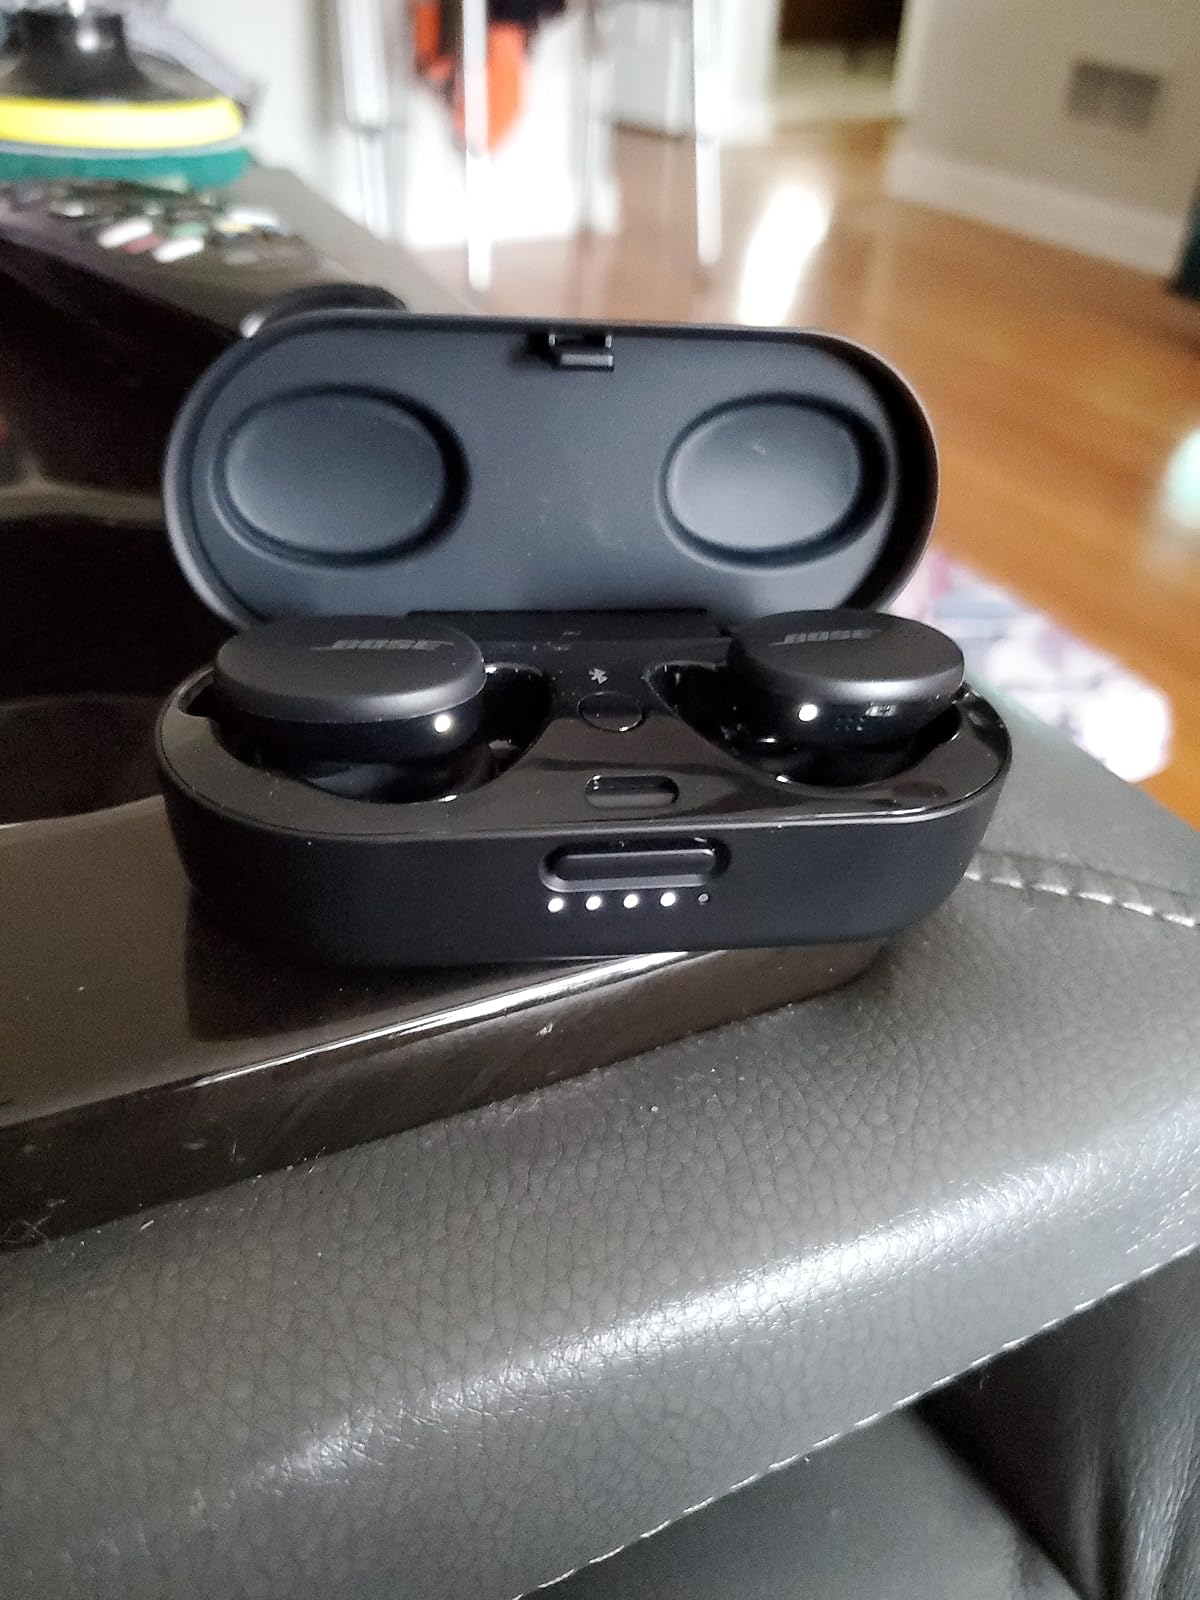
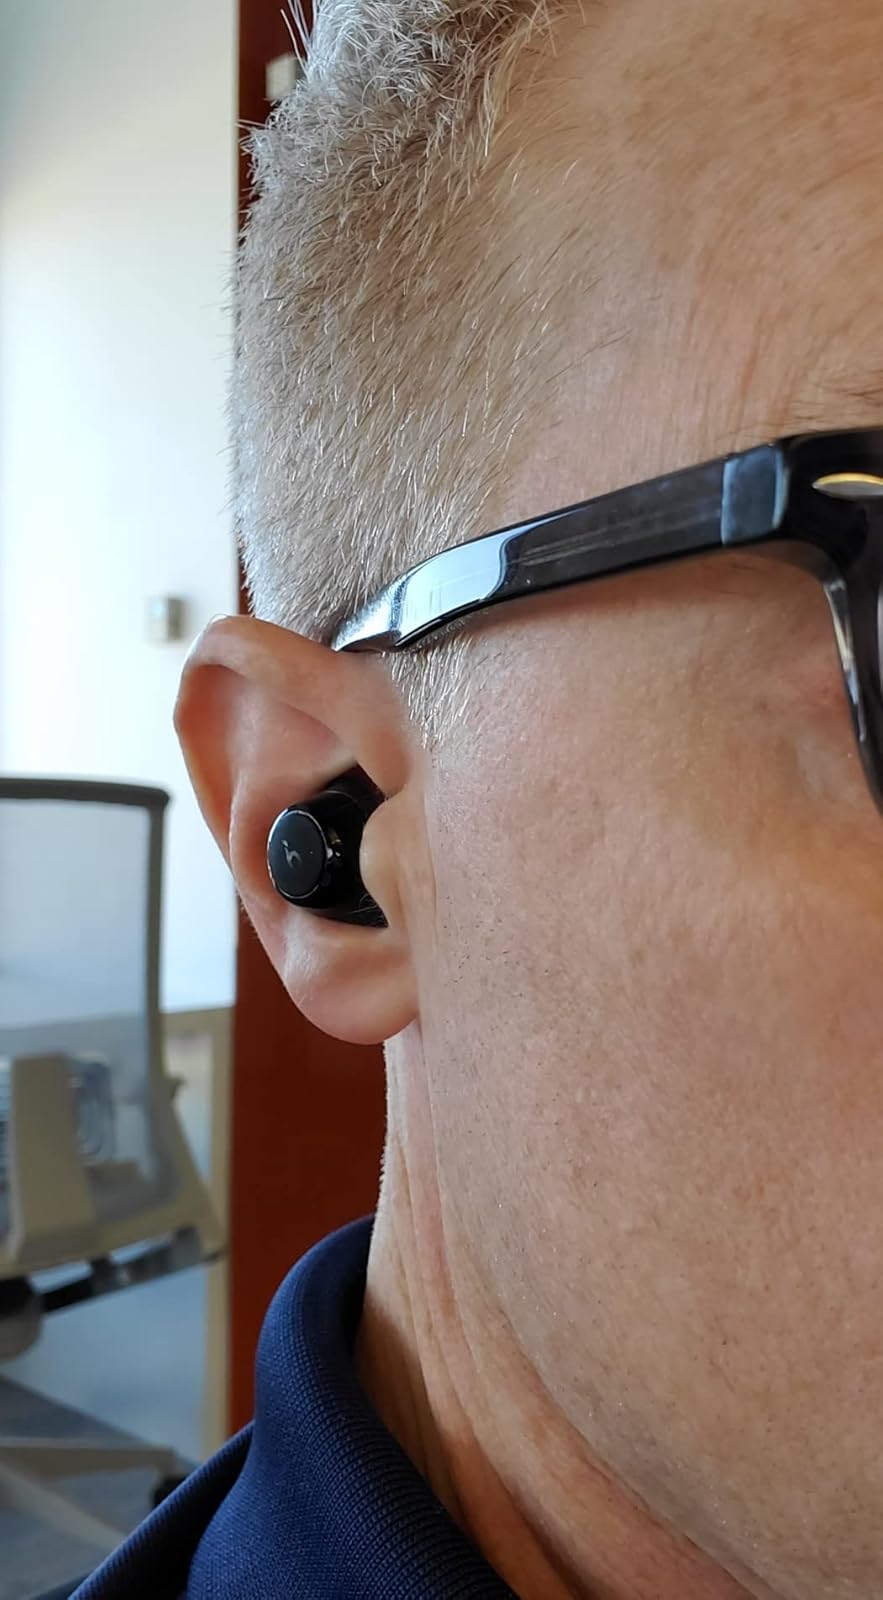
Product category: earbuds
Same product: no